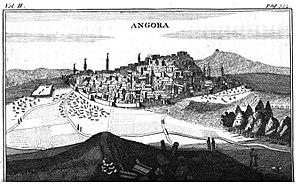
L'eyalet ou pachalik d'Ankara, appelé aussi eyalet de Bozok, est une province de l'Empire ottoman, en Anatolie, créée en 1827 par division de l'ancien eyalet d'Anatolie. Sa capitale a été Yozgat puis Ankara. La réforme administrative de 1864, qui transforme les eyalets en vilayets, en fait le vilayet d'Ankara.